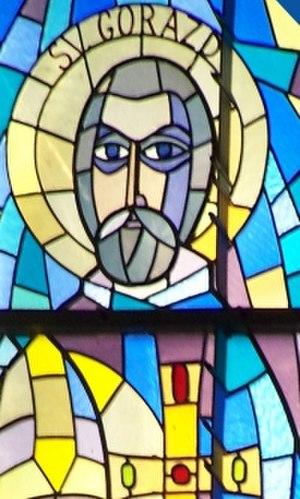
Gorazd est un nom propre qui peut désigner :